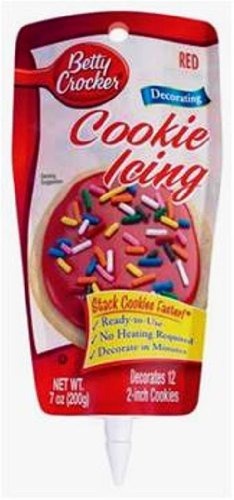
Item Name: Bc Cookie Icing Grn Size 7z
Value: 42.0
Unit: Ounce

Price: 4.59